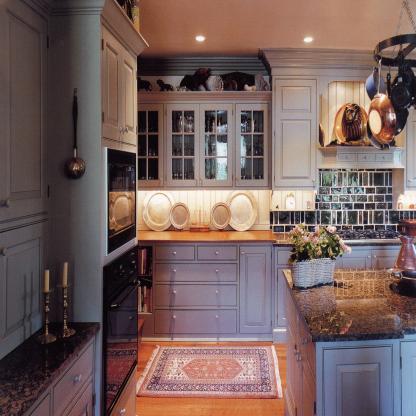
Scene: Indoor